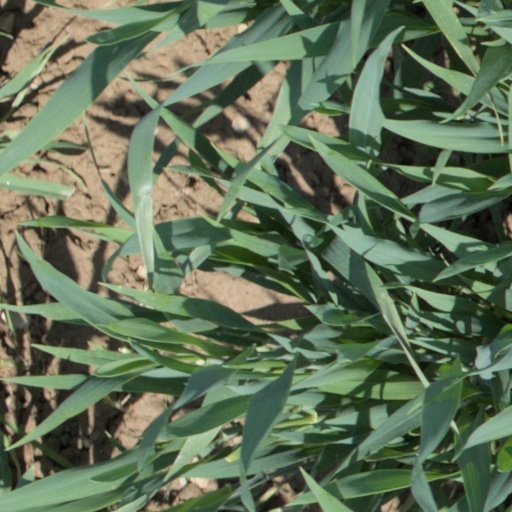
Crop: wheat